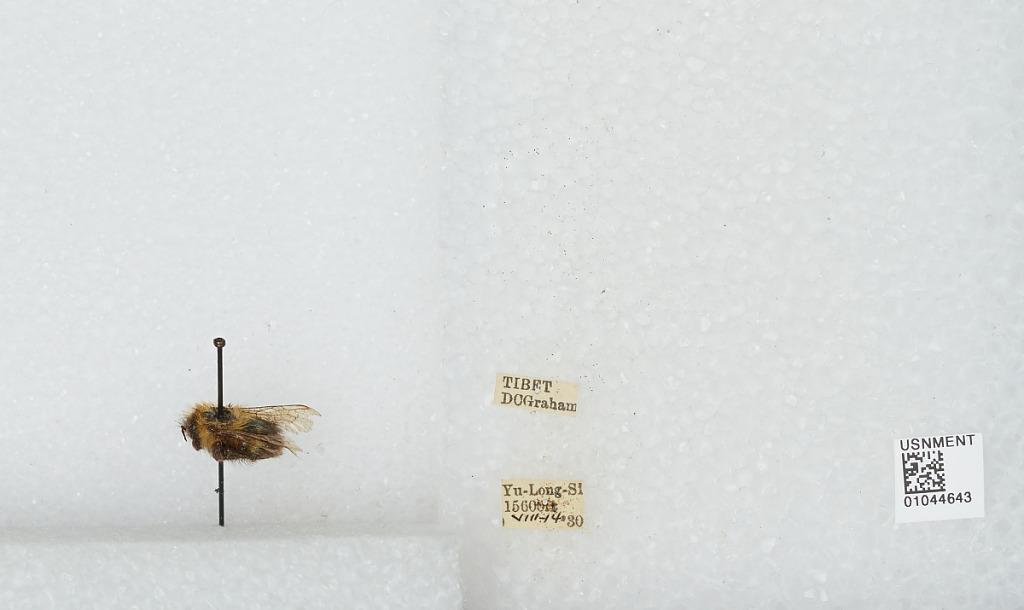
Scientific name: Bombus sp.
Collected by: D. Graham
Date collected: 1930-8-14
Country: China
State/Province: Tibet Autonomous Region
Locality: Yu-Long-Si